Oil-paper umbrella

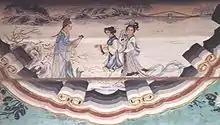
Oil-paper umbrella in the Legend of the White Snake

The spread of oil-paper umbrellas was started by the invention of Yun, wife of Luban. "Chop bamboo sticks to thin strips, covered in animal fur, closed to become a cane, opened as a cone." Early umbrella materials were mostly feathers or silks, later replaced by paper. When oil-paper umbrellas first appeared is unknown. Some estimate that they spread across to Korea and Japan during the Tang dynasty. It was commonly called the "green oil-paper umbrella" during the Song dynasty. The popularity grew and the oil-paper umbrella became commonplace during the Ming dynasty. They are often mentioned in popular Chinese literature. By the 19th century, oil-paper umbrellas were a common item in international trade under the name kittisols.